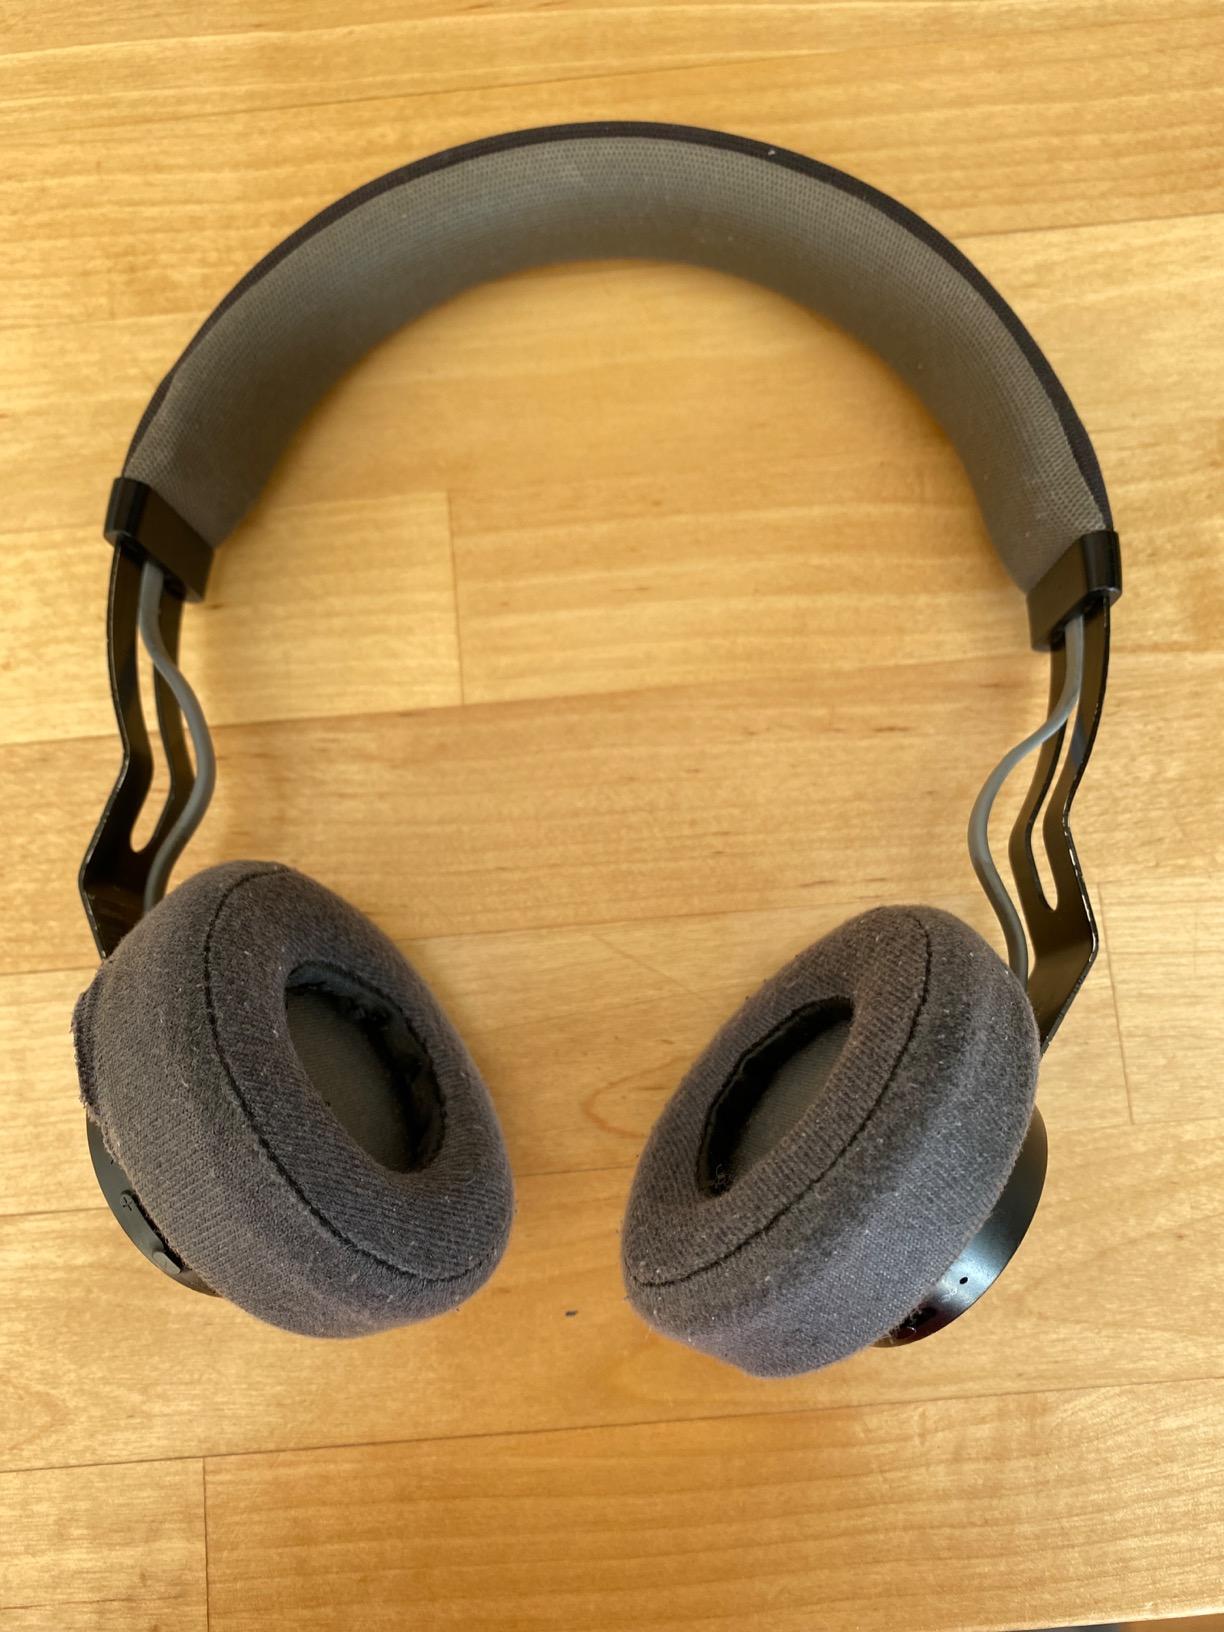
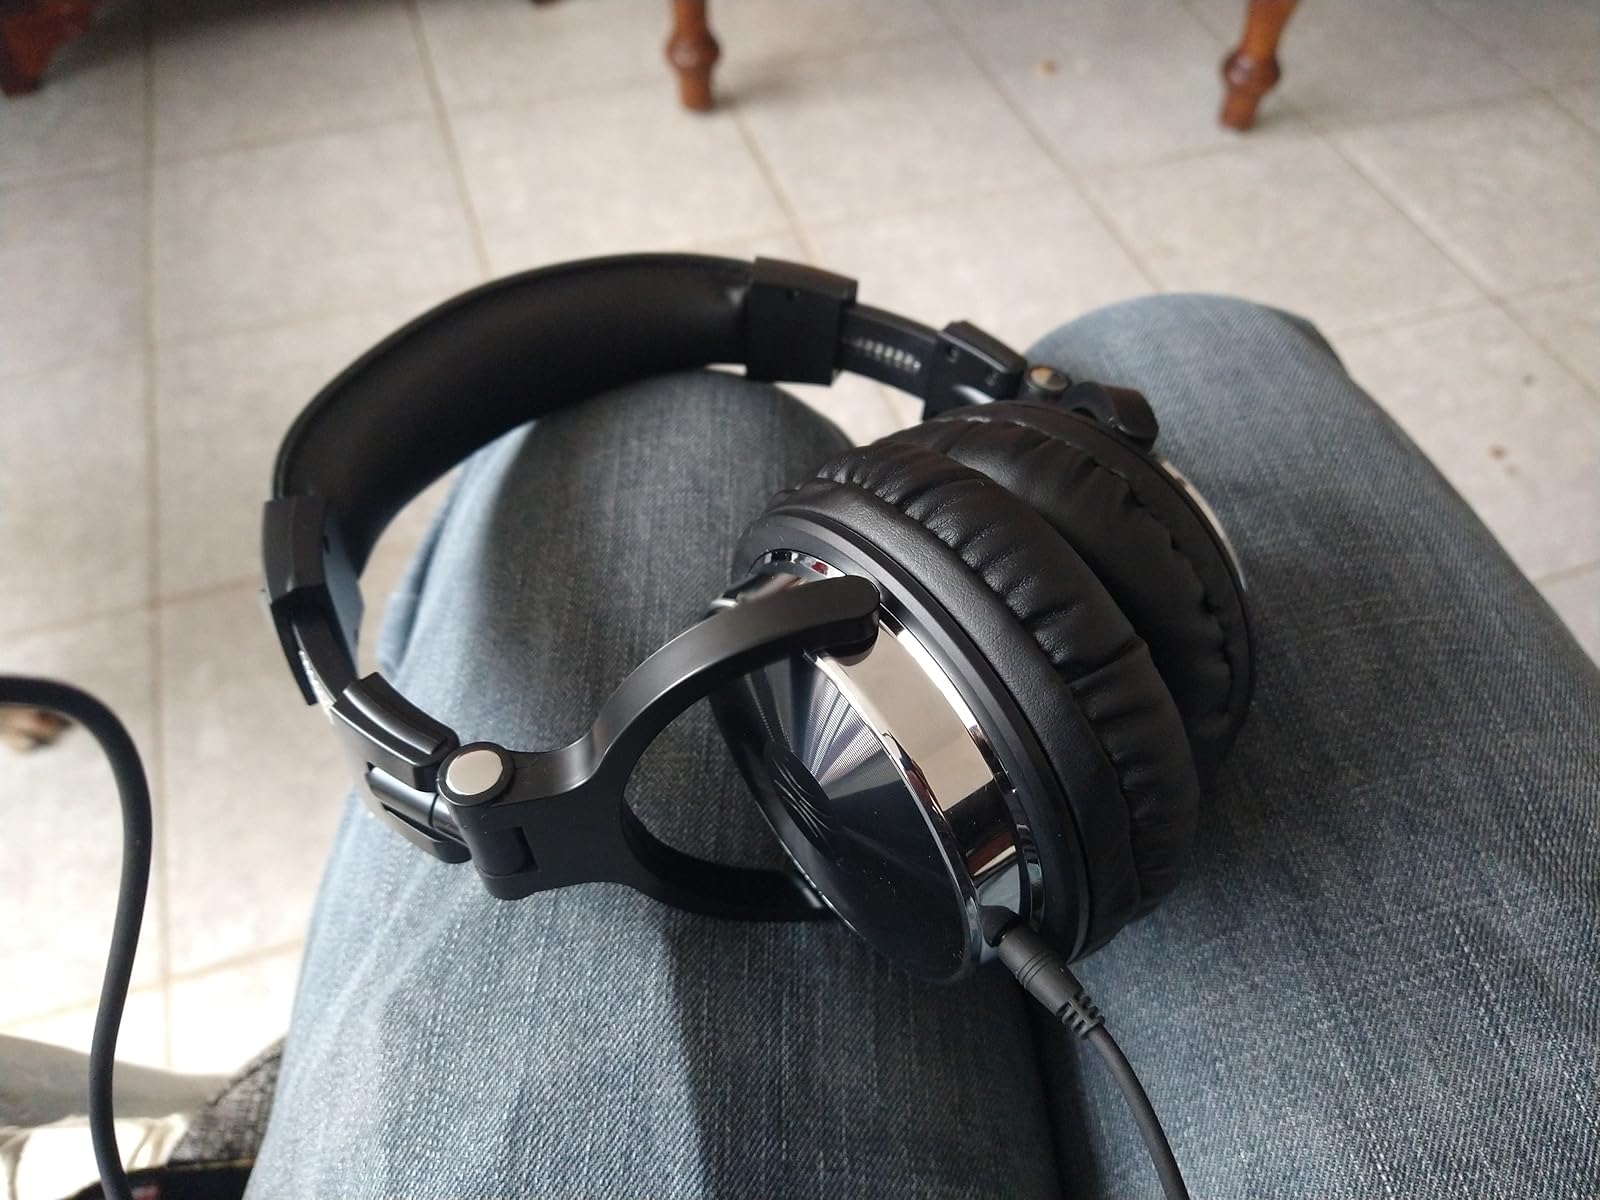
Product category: headphones
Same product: no